Charles de Lasteyrie

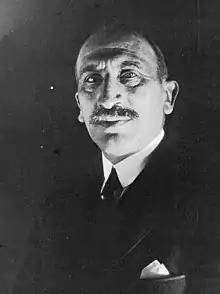
Charles de Lasteyrie in 1933

Charles de Lasteyrie (1877-1936) was a French banker and politician. He served as a member of the Chamber of Deputies from 1919 to 1924, representing Corrèze, and from 1928 to 1936, representing the Seine department. He served as the French Minister of Finance from 15 January 1922 to 26 March 1924. He died on 28 June 1936.